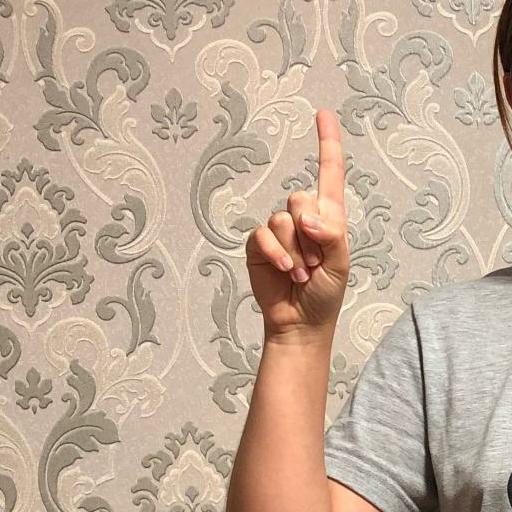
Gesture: one